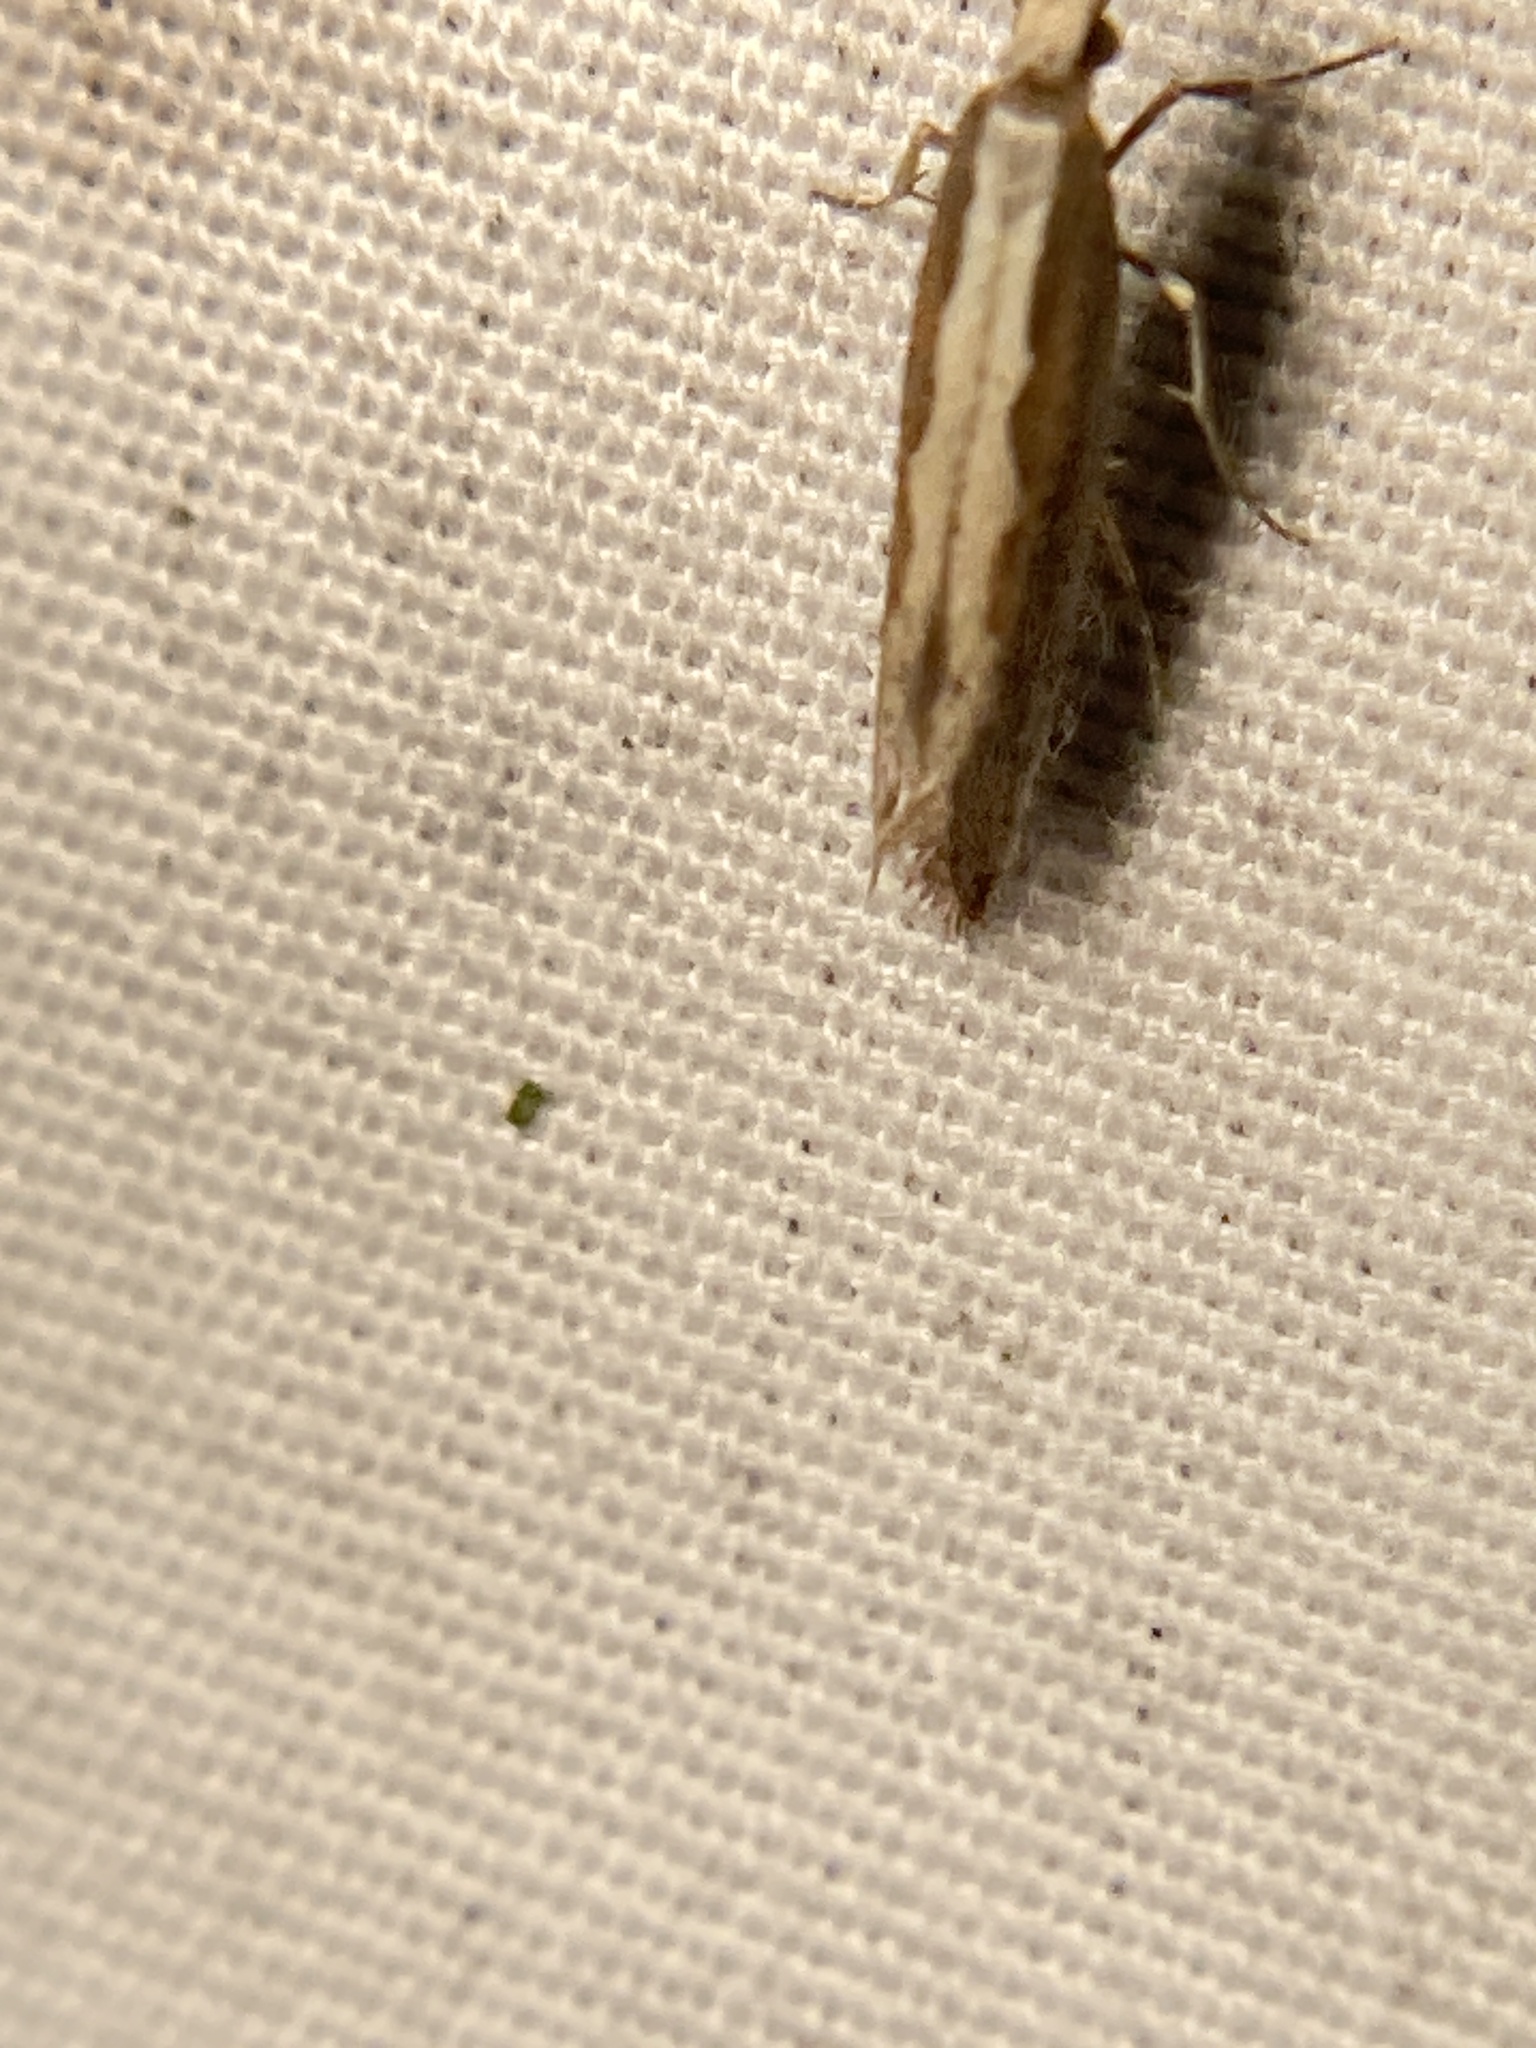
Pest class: diamondback_moth